Ledisi Sings Nina

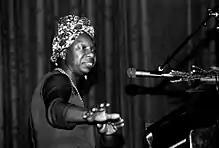
The album was inspired by Nina Simone.

In 2021, Ledisi began recording the album. Live recordings from her 2019 performance with the Metropole Orkest at the Royal Albert Hall in London were also used for the album. Ledisi enlisted in the aid of Jules Buckley, who conducted the Metropole Orkest for five songs. The Metropole Orkest were credited as featured performers on "Feeling Good", "My Baby Just Cares for Me", "Ne Me Quitte Pas (Don't Leave Me)", "Work Song", and "Four Women". The cover version of "Four Women" features American singers Lizz Wright, Alice Smith, and Lisa Fischer, the latter of whom performed the song with Ledisi during their performance at The Royal Albert Hall in London.